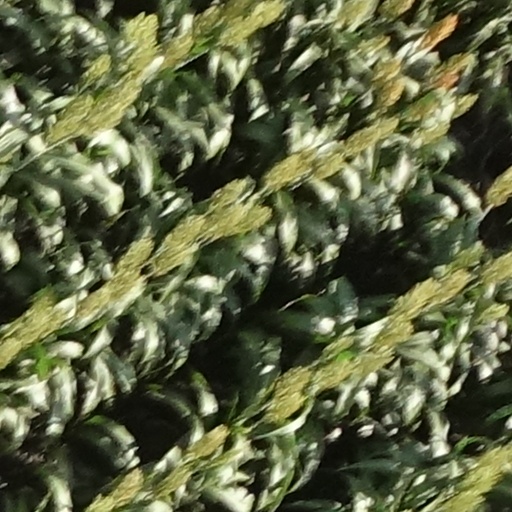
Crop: sorghum